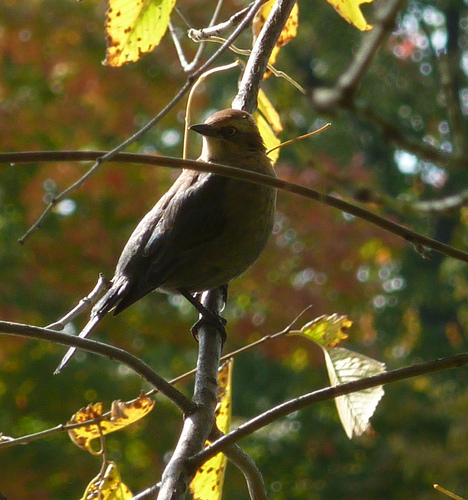
a dull small brown bird with a dark cheek patch.
this black bird has a black stripe running along its head.
this bird has a greenish brown abdomen and breast, also black and brown coverts and retrices.
this bird has a reddish brown crown and eyebrow, the superciliary is tan.
this bird has a speckled belly and breast with a short pointy bill.
a tiny bird with a short rounded beak little eyes and a pointed longer tail
this particular bird has a black belly and a small black billthe bird has a black wings and a dark grey body, black feet, a black stripe on its head and a short beak.
this bird has a nice black bill, with black legs.
this bird has a brown crown with brown throat and brown belly
Species: Rusty Blackbird